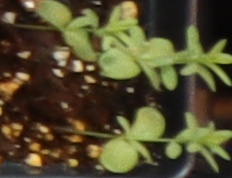
Label: Flax